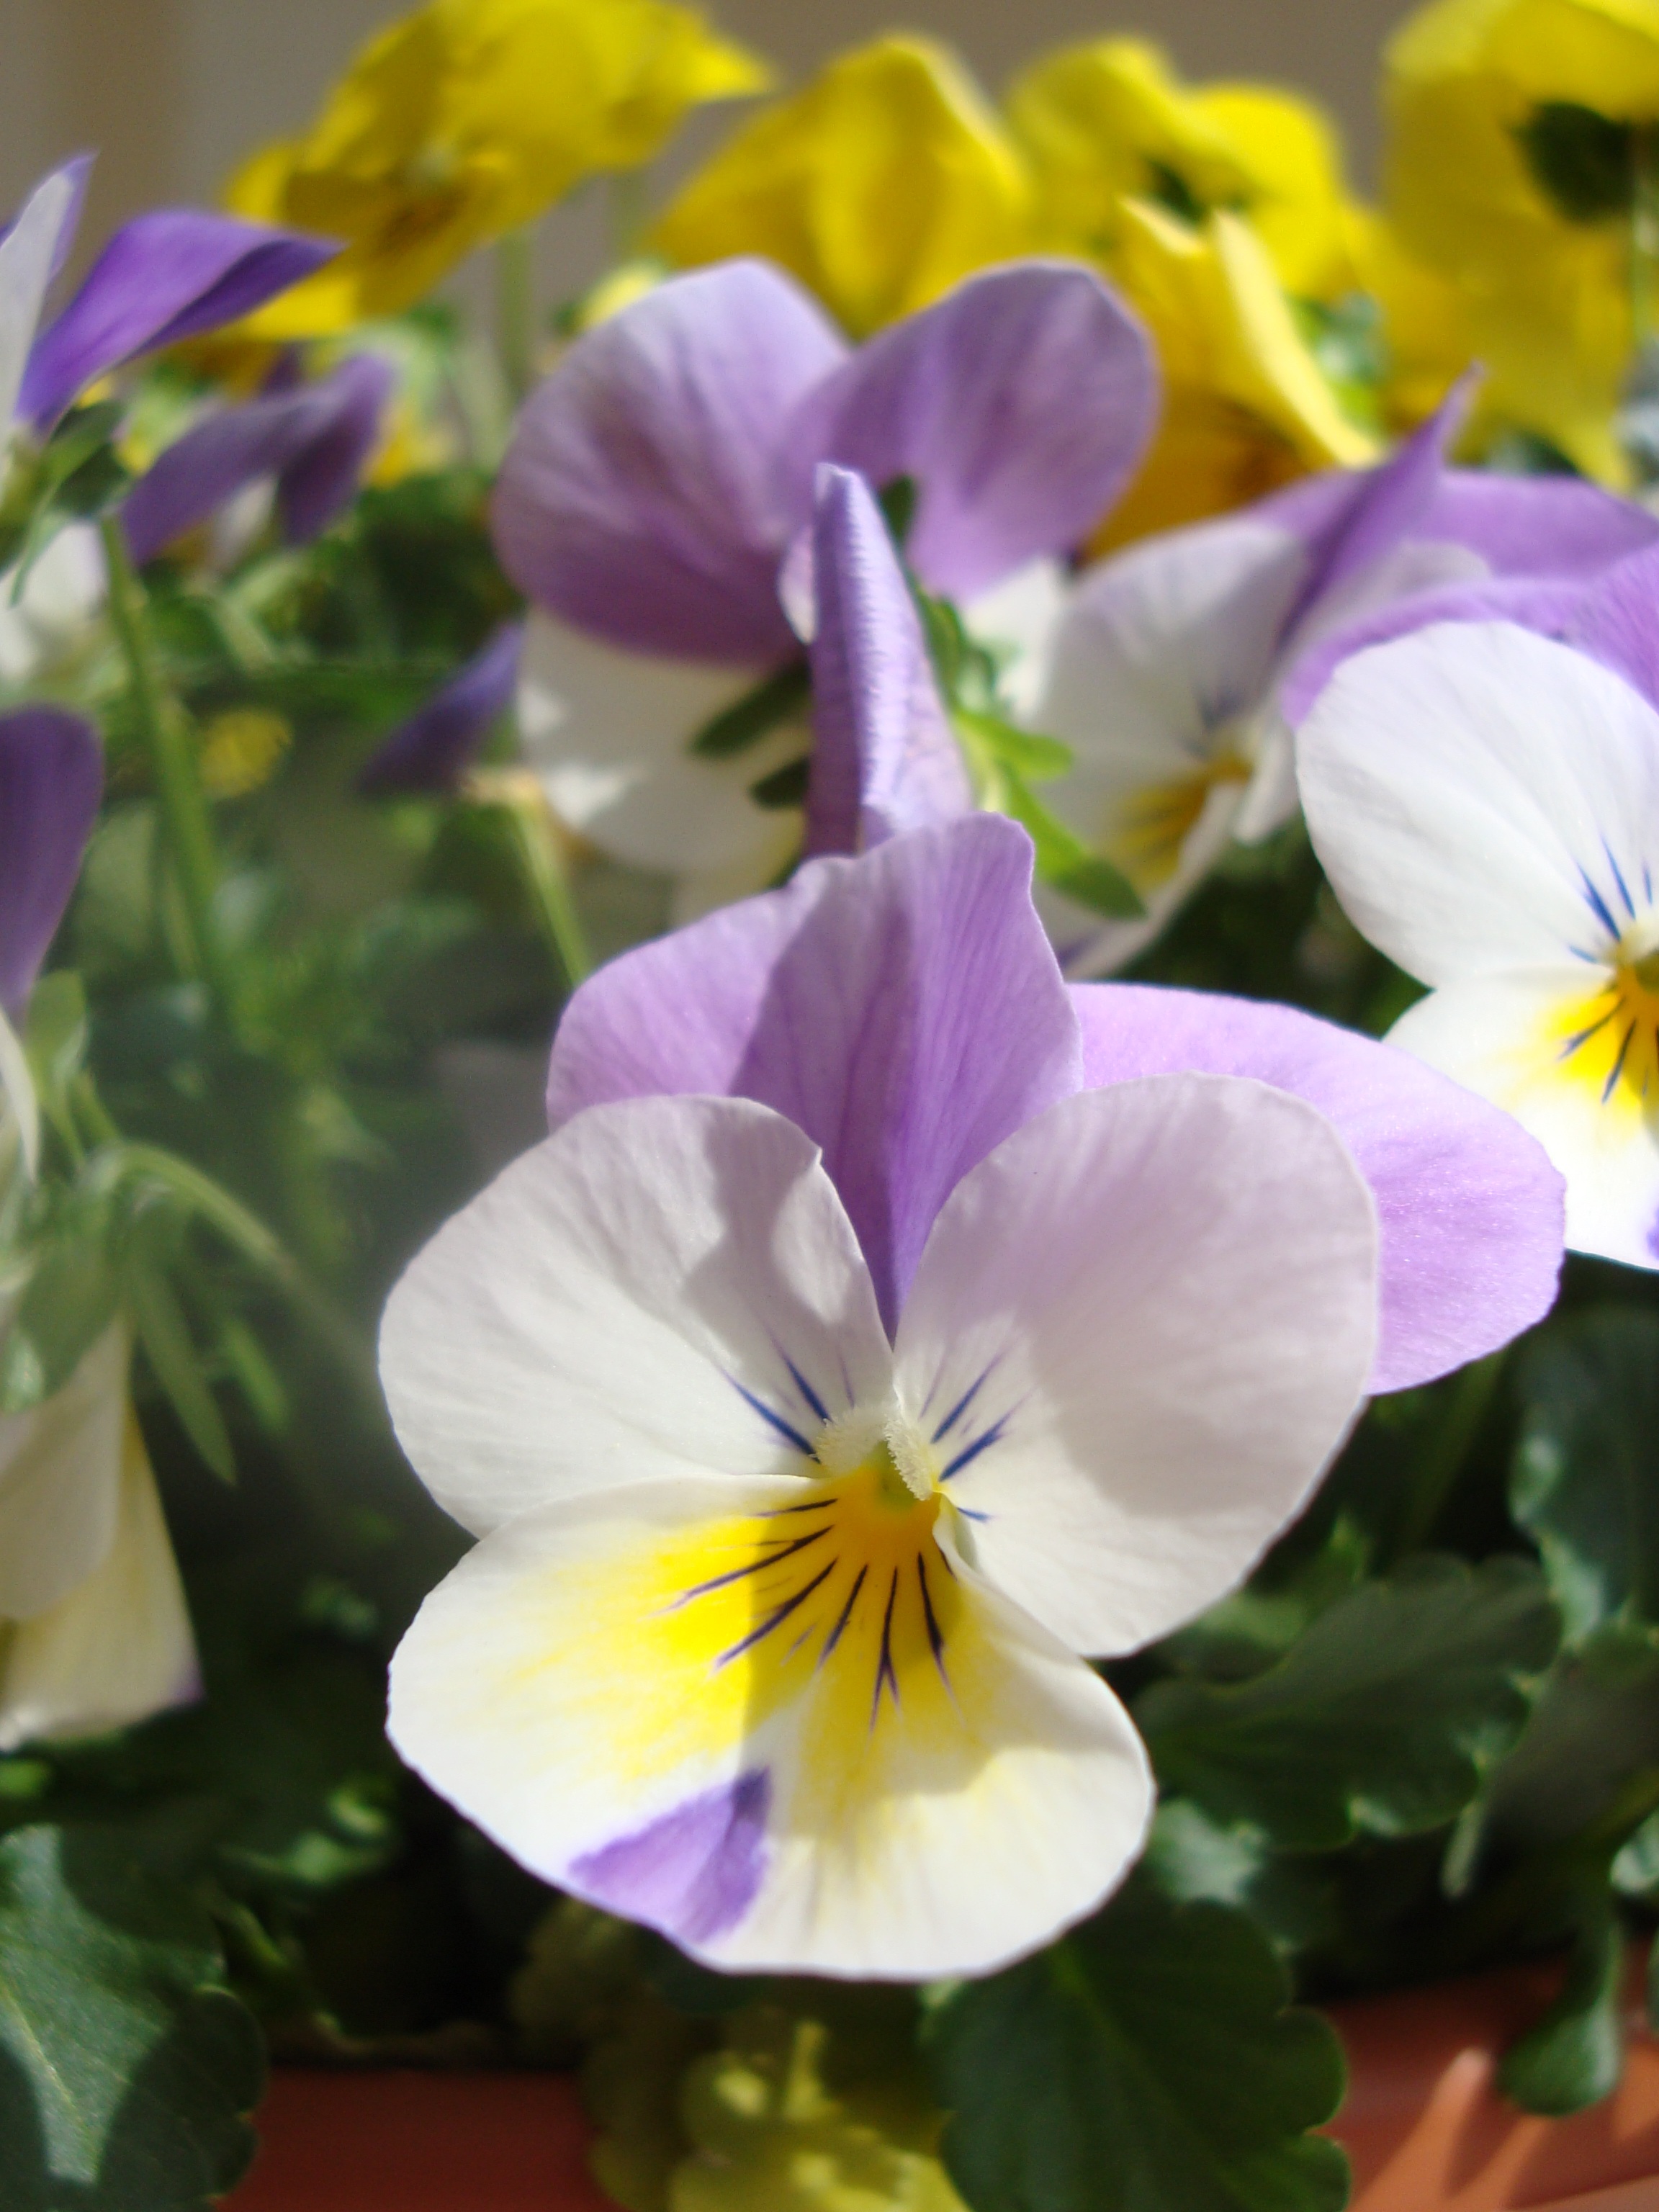
nature, blossom, plant, flower, petal, bloom, spring, botany, blue, yellow, close, flora, wildflower, flowers, violet, pretty, viola, macro photography, pansy, flowering plant, annual plant, land plant, violet family, horn violet